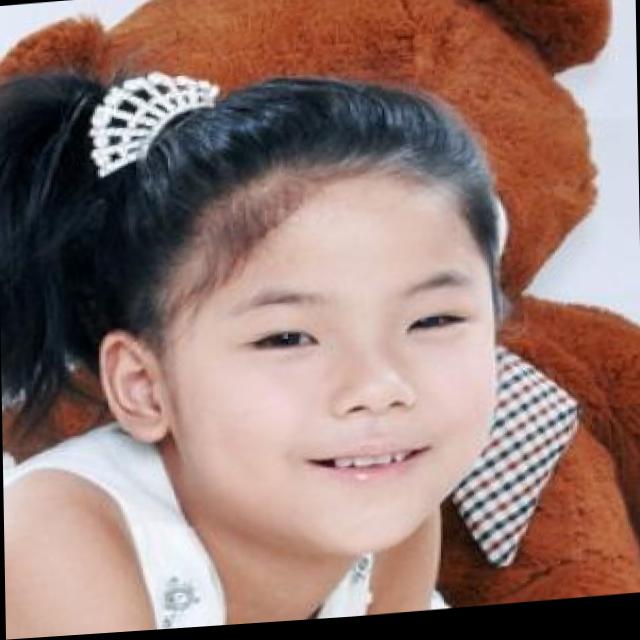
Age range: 0-12